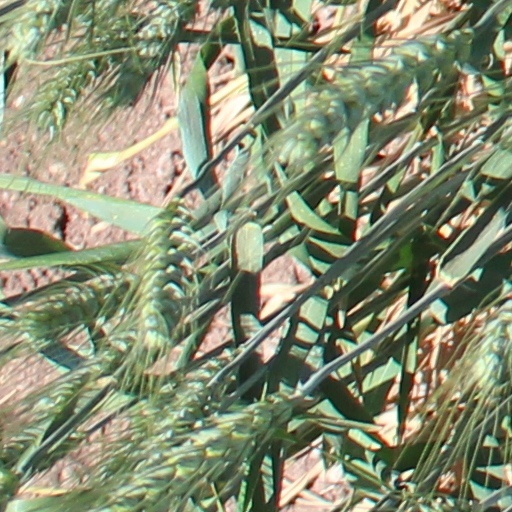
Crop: wheat